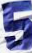
Number: 5